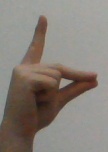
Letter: ta